Audrey Sale-Barker

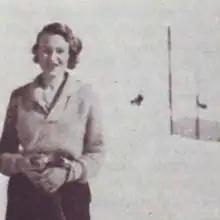
Skiing in 1939

Audrey Florice Durell "Wendy" Drummond Sale-Barker (1903 – 21 December 1994) was a British alpine skiing champion and prominent aviator. She captained the British women's team at the 1936 Winter Olympics. She earned her pilot's licence from the Royal Aero Club in 1929 and embarked on a flight to South Africa in 1932. During World War II she flew as a ferry pilot of the Air Transport Auxiliary. After her marriage to George Douglas-Hamilton, 10th Earl of Selkirk in 1947, she became Audrey Douglas-Hamilton, Countess of Selkirk.